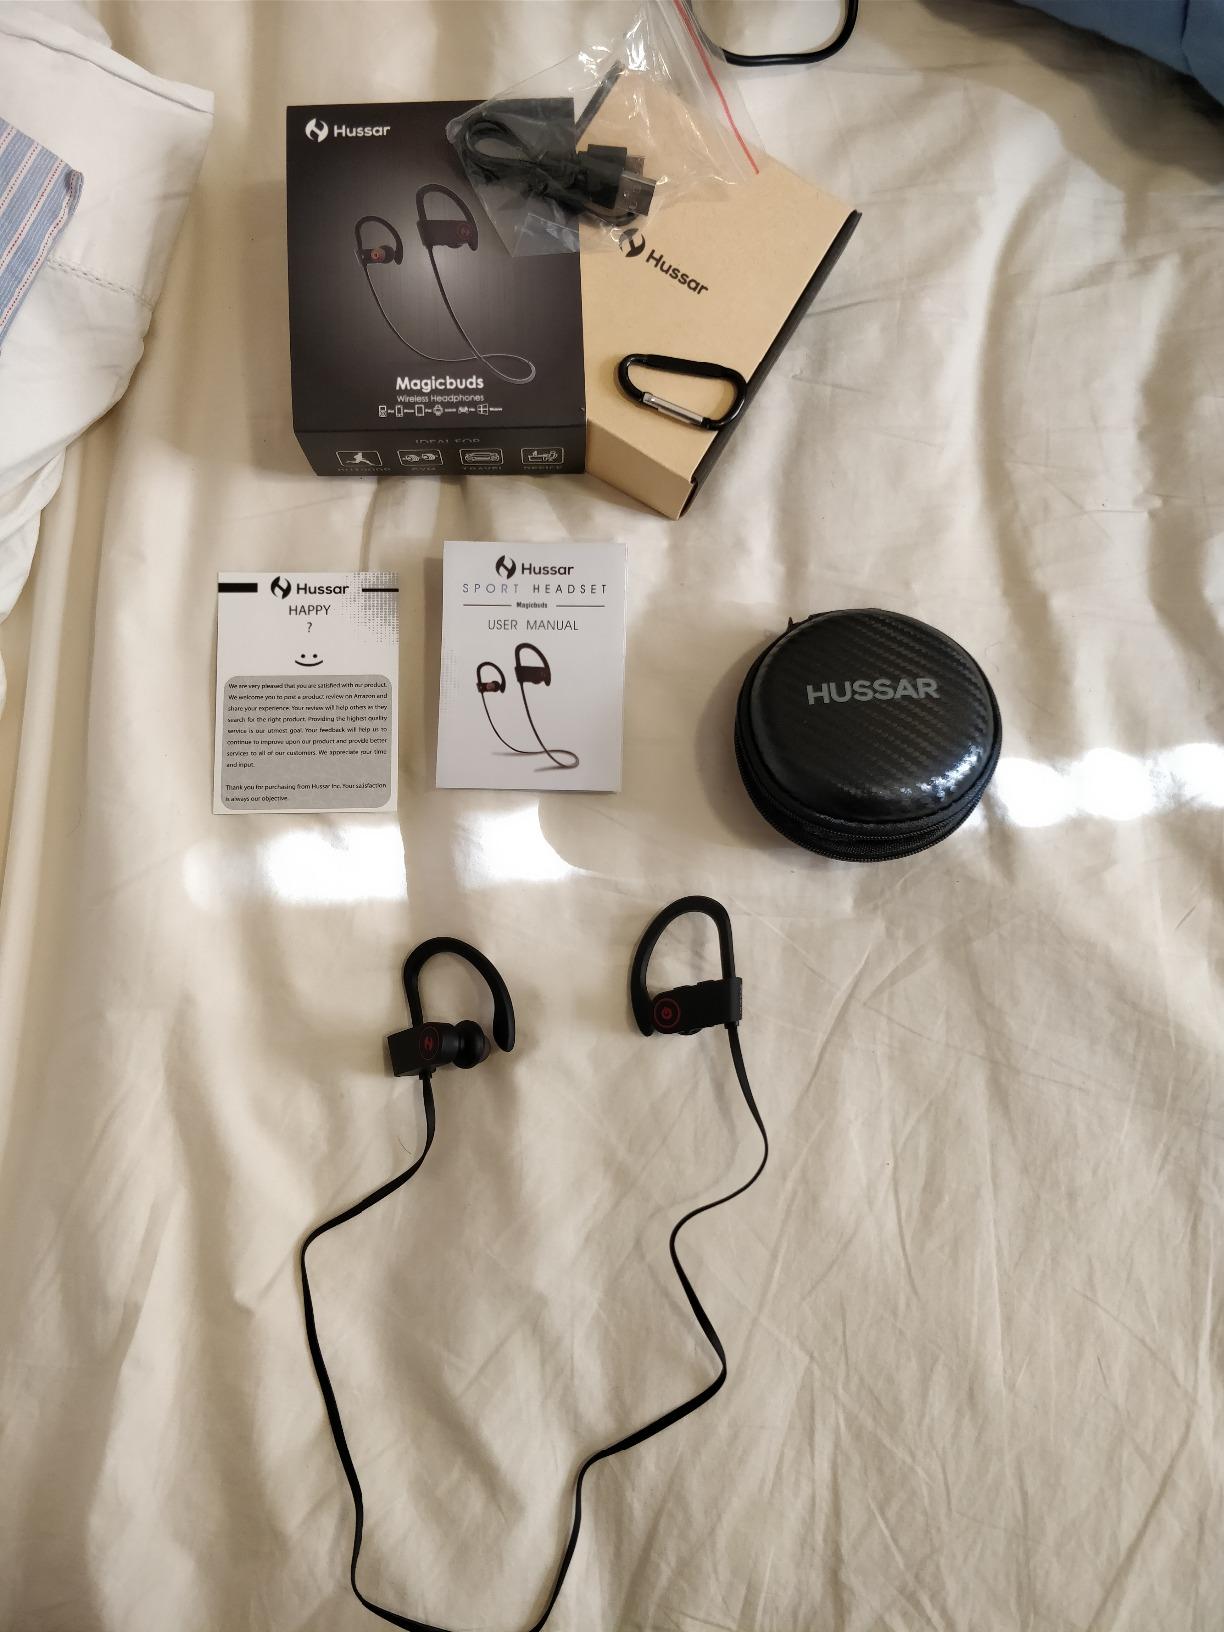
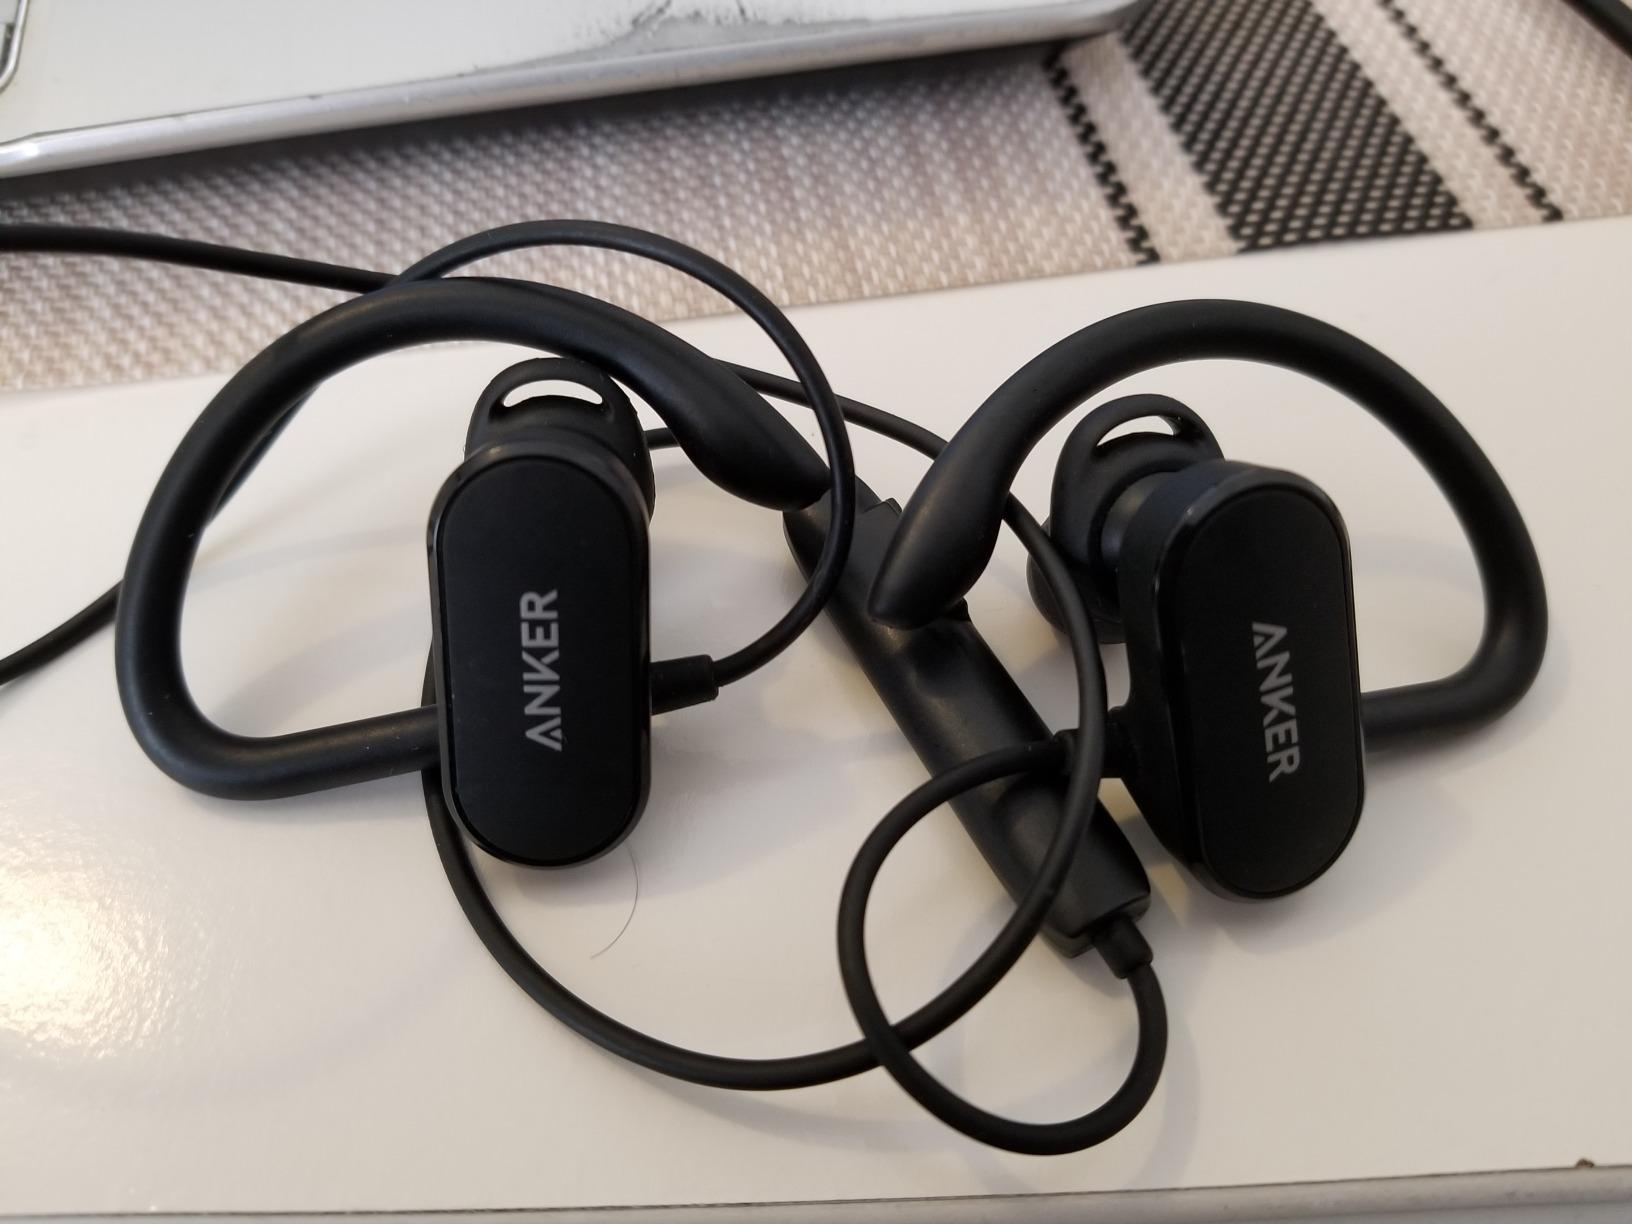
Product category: headphones
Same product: no